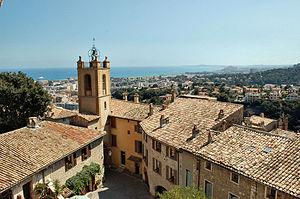
The vieux village de Haut-de-Cagnes vu du château - ISO code FR-PR-AM(06)
Cagnes-sur-Mer est une commune française située dans le département des Alpes-Maritimes, en région Provence-Alpes-Côte d'Azur. Elle fait partie de la métropole Nice Côte d'Azur.